Staten Island Tunnel

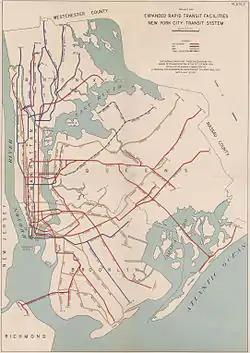
The 1939 IND Second System plan, showing the proposed Staten Island Tunnel connection with the IND Culver Line.

The tunnel had gone only into the Narrows before it was halted; multiple proposals have resurfaced to complete the tunnel. The tunnel and the Shore Road tunneling shafts currently lie dormant under Owl's Head Park in Bay Ridge. The South Street Shaft in Staten Island was filled in 1946 during post-World War II renovations of Saint George Terminal.